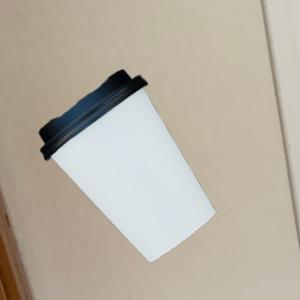
Label: cups